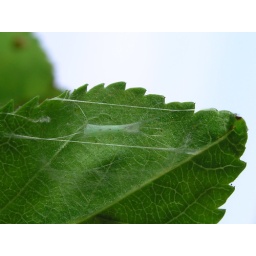
these little critters are all over our apple trees